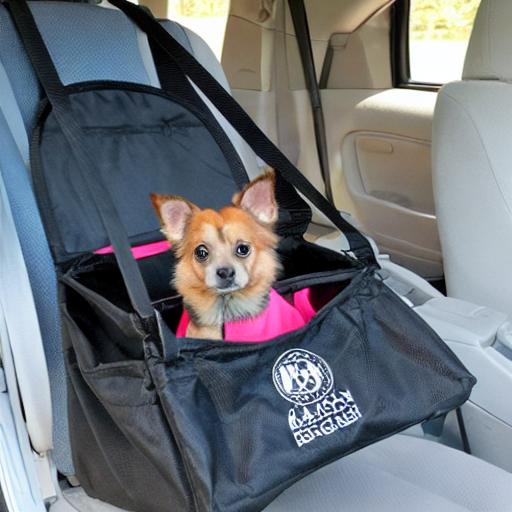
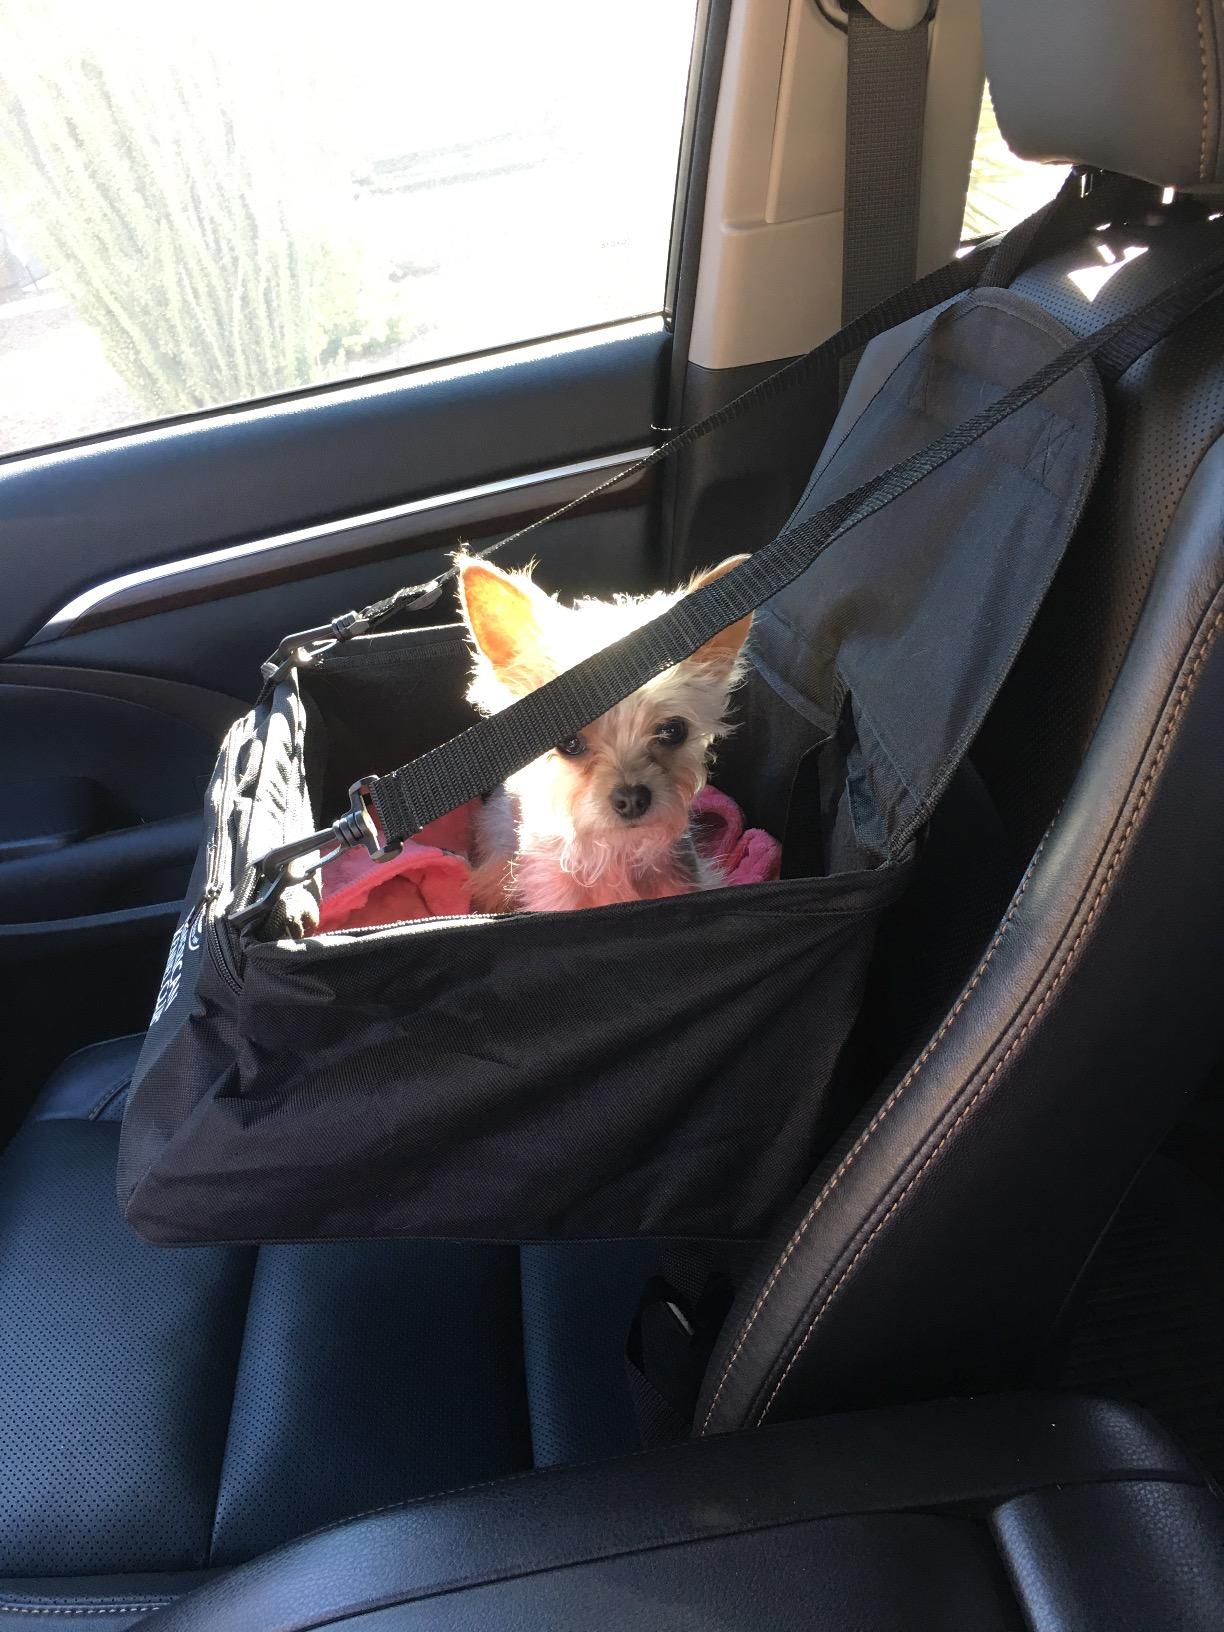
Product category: items_kennel
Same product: no